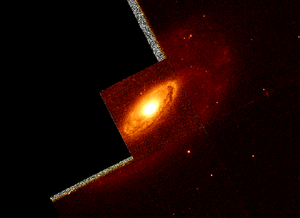
NGC 841 est une galaxie spirale intermédiaire située dans la constellation d'Andromède à environ 203 millions d'années-lumière de la Voie lactée. Elle a été découverte par l'astronome germano-britannique William Herschel en 1787. Comme on peut aisément le voir sur l'image de DSS, cette galaxie est entourée d'un anneau.